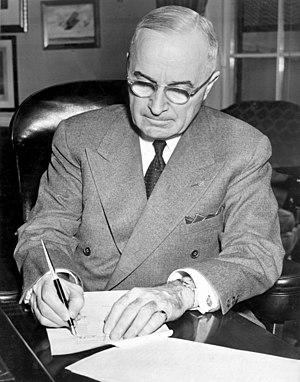
La personnalité de l'année est un titre qui est décerné chaque année en décembre depuis 1927 par la rédaction de l'hebdomadaire américain Time Magazine à la personne qui a « marqué le plus l'année écoulée, pour le meilleur ou pour le pire ».
Harry S. Truman, né le 8 mai 1884 à Lamar et mort le 26 décembre 1972 à Kansas City, est un homme d'État américain, 33ᵉ président des États-Unis en fonction de 1945 à 1953.